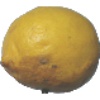
Label: Lemon 1